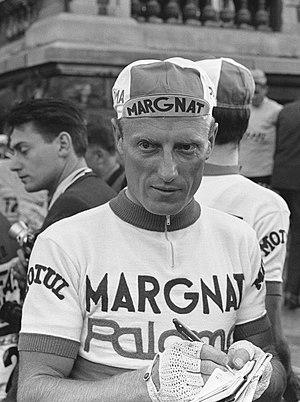
André Darrigade, né le 24 avril 1929 à Narrosse près de Dax dans les Landes, est un coureur cycliste français. Surnommé « Le Lévrier des Landes », il est considéré comme l'un des plus grands routiers-sprinteurs de tous les temps.